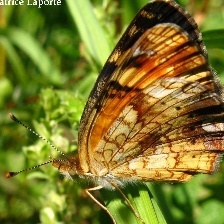
Species: CRECENT